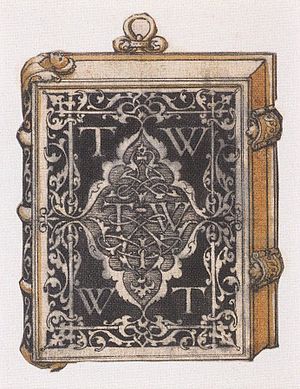
Supralibros
Supralibros er et ejermærke der kan være et våben eller monogram ofte i blindtryk anbragt uden på bogbindet.